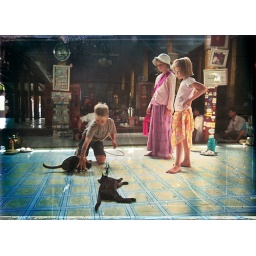
My sweeties, Katya and Vanya trying to make the cats in a monastery jump through a plastic ring.